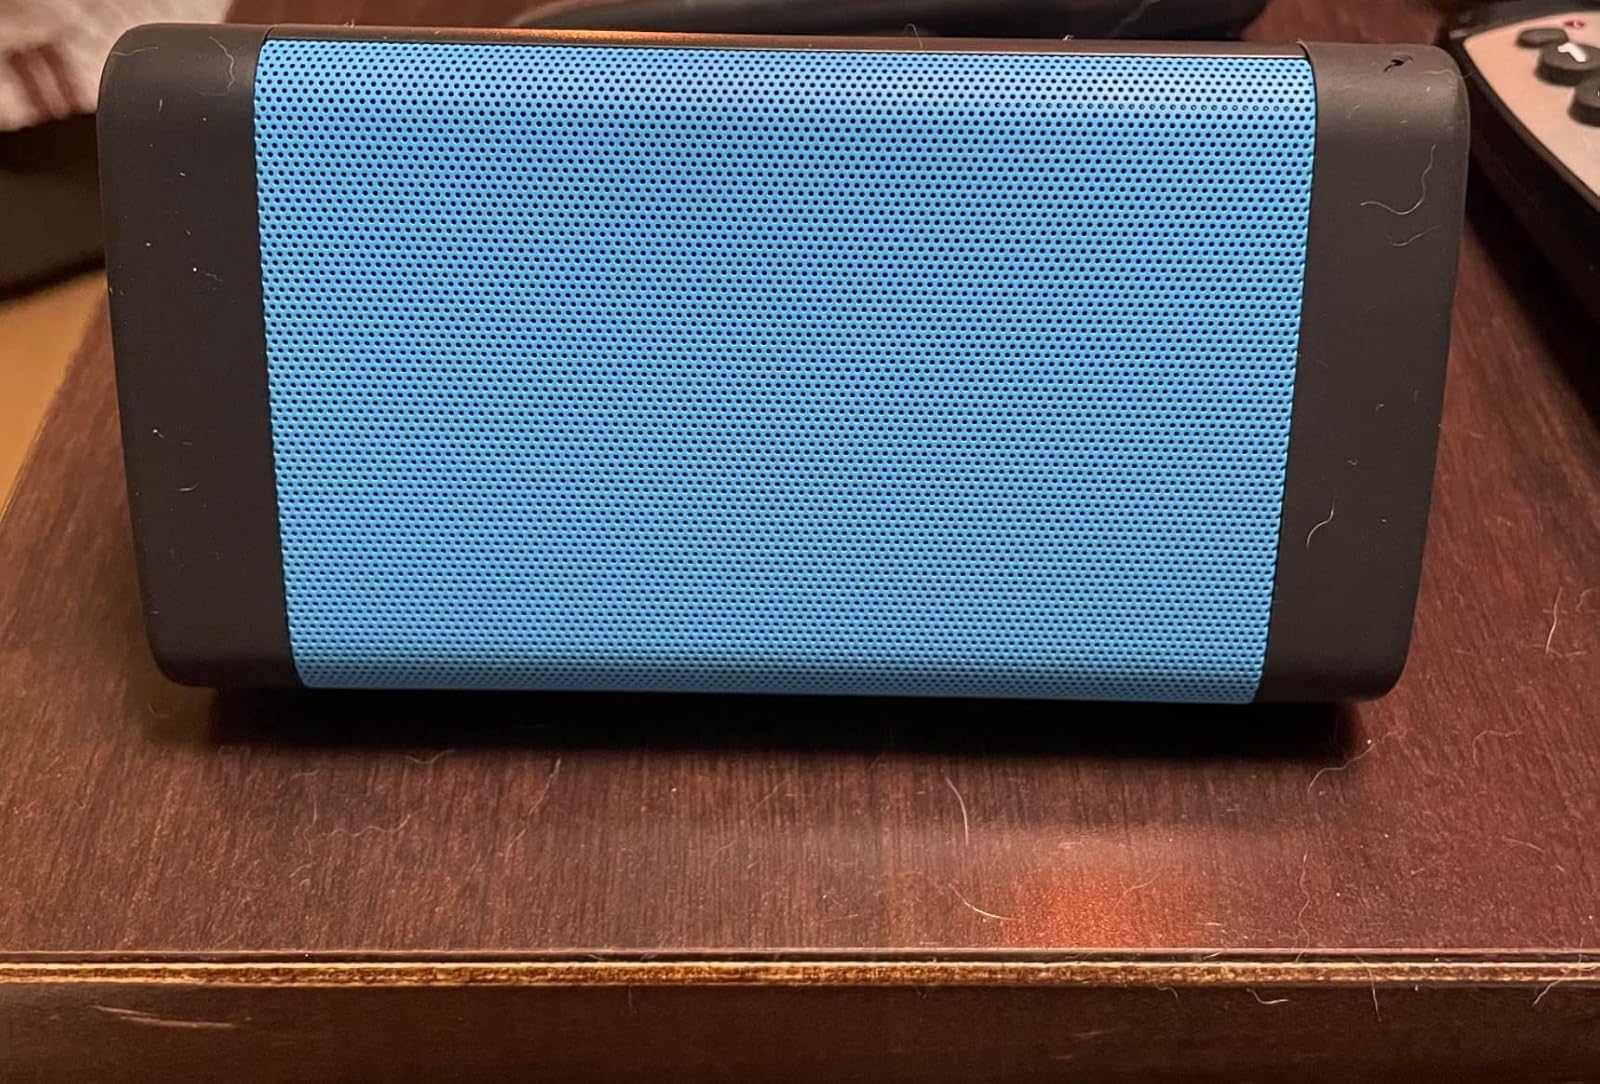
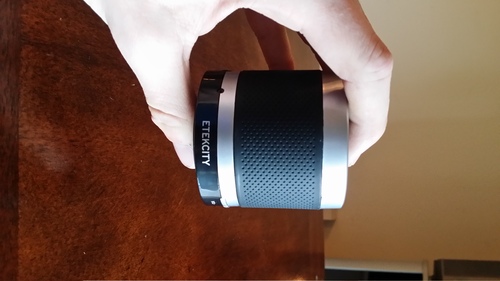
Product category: speaker
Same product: no